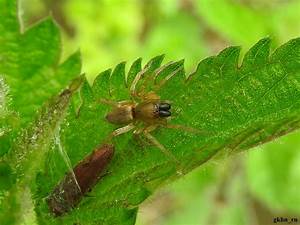
Label: spider